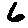
Label: 6